Aqua-Aston Hospitality

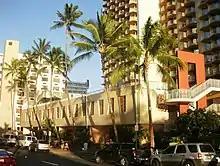
Aston at Waikiki Beach

There are a total of 31 hotel properties being managed across 4 Hawaiian islands and Costa Rica. There are fifteen on Oahu located in Waikiki, as well as seven on Maui, two on Kauai, and two on the Big Island.